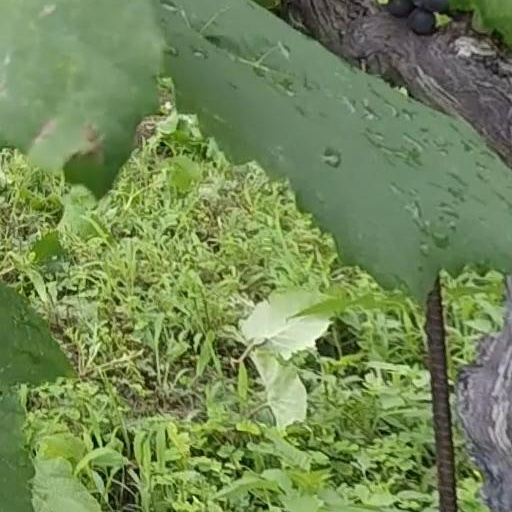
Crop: grape